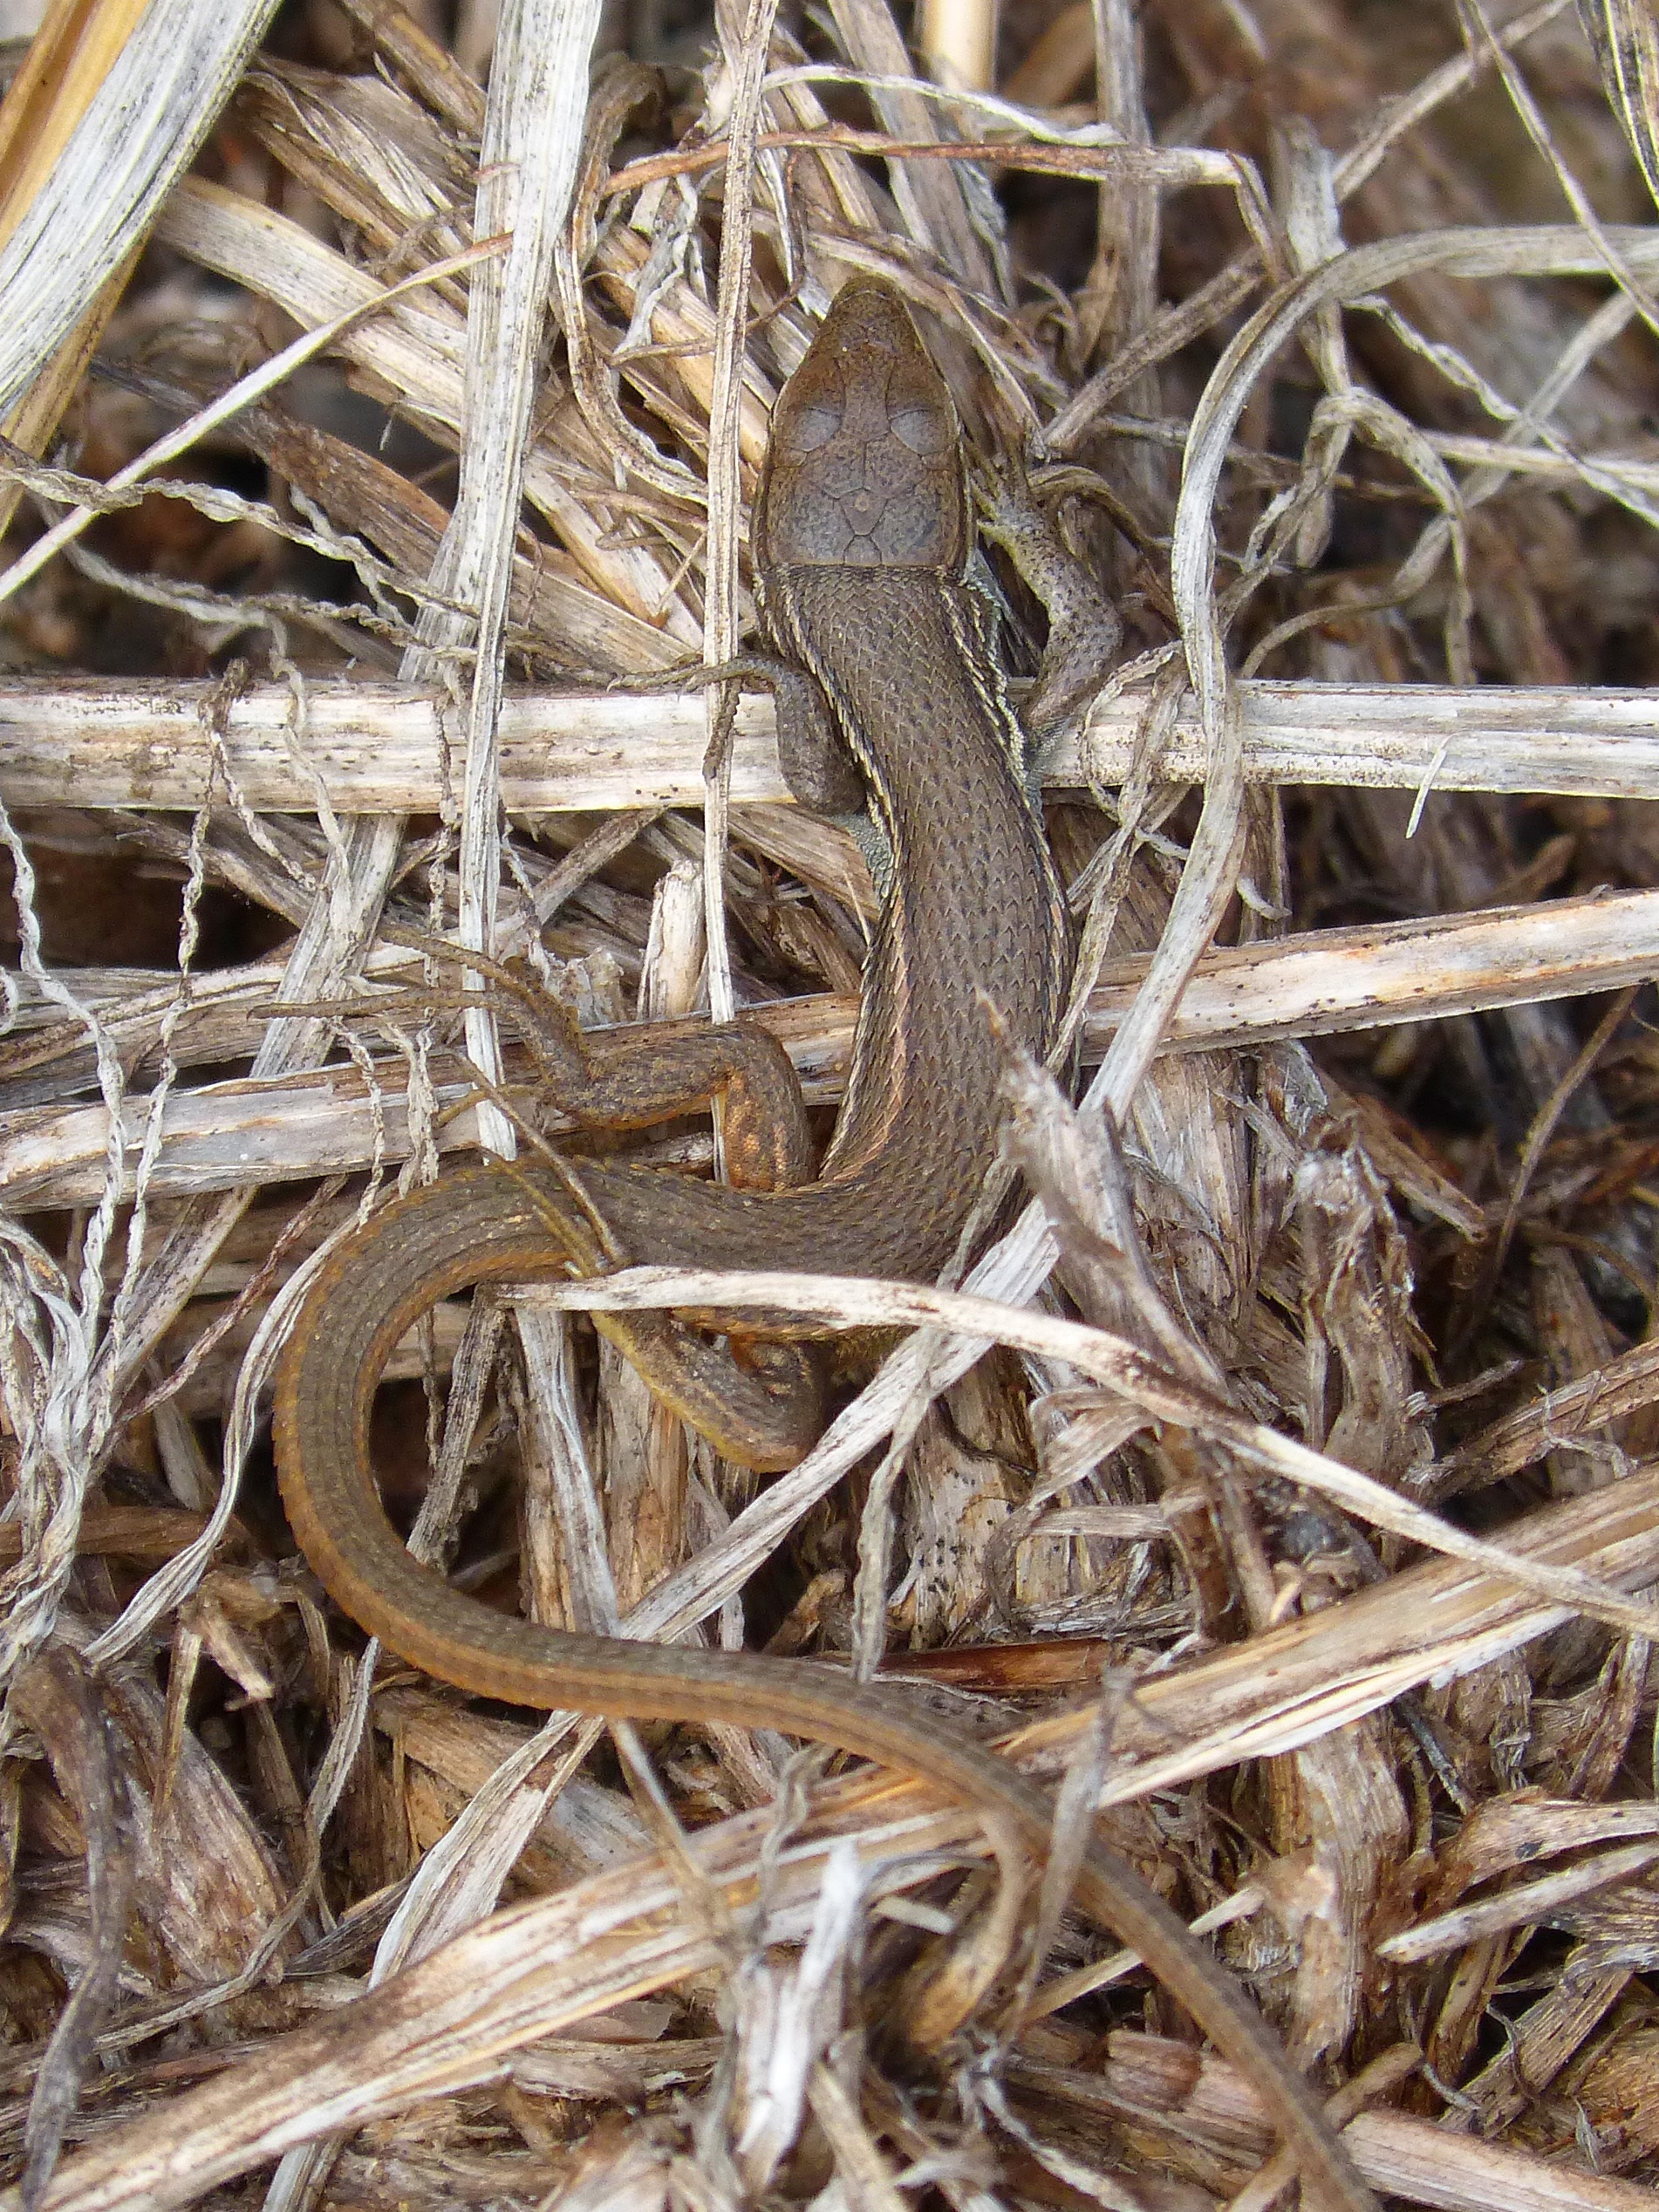
branch, wood, texture, wildlife, reptile, fauna, lizard, twig, sargantana, scaled reptile